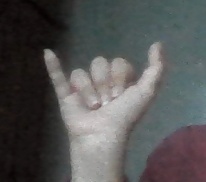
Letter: ya